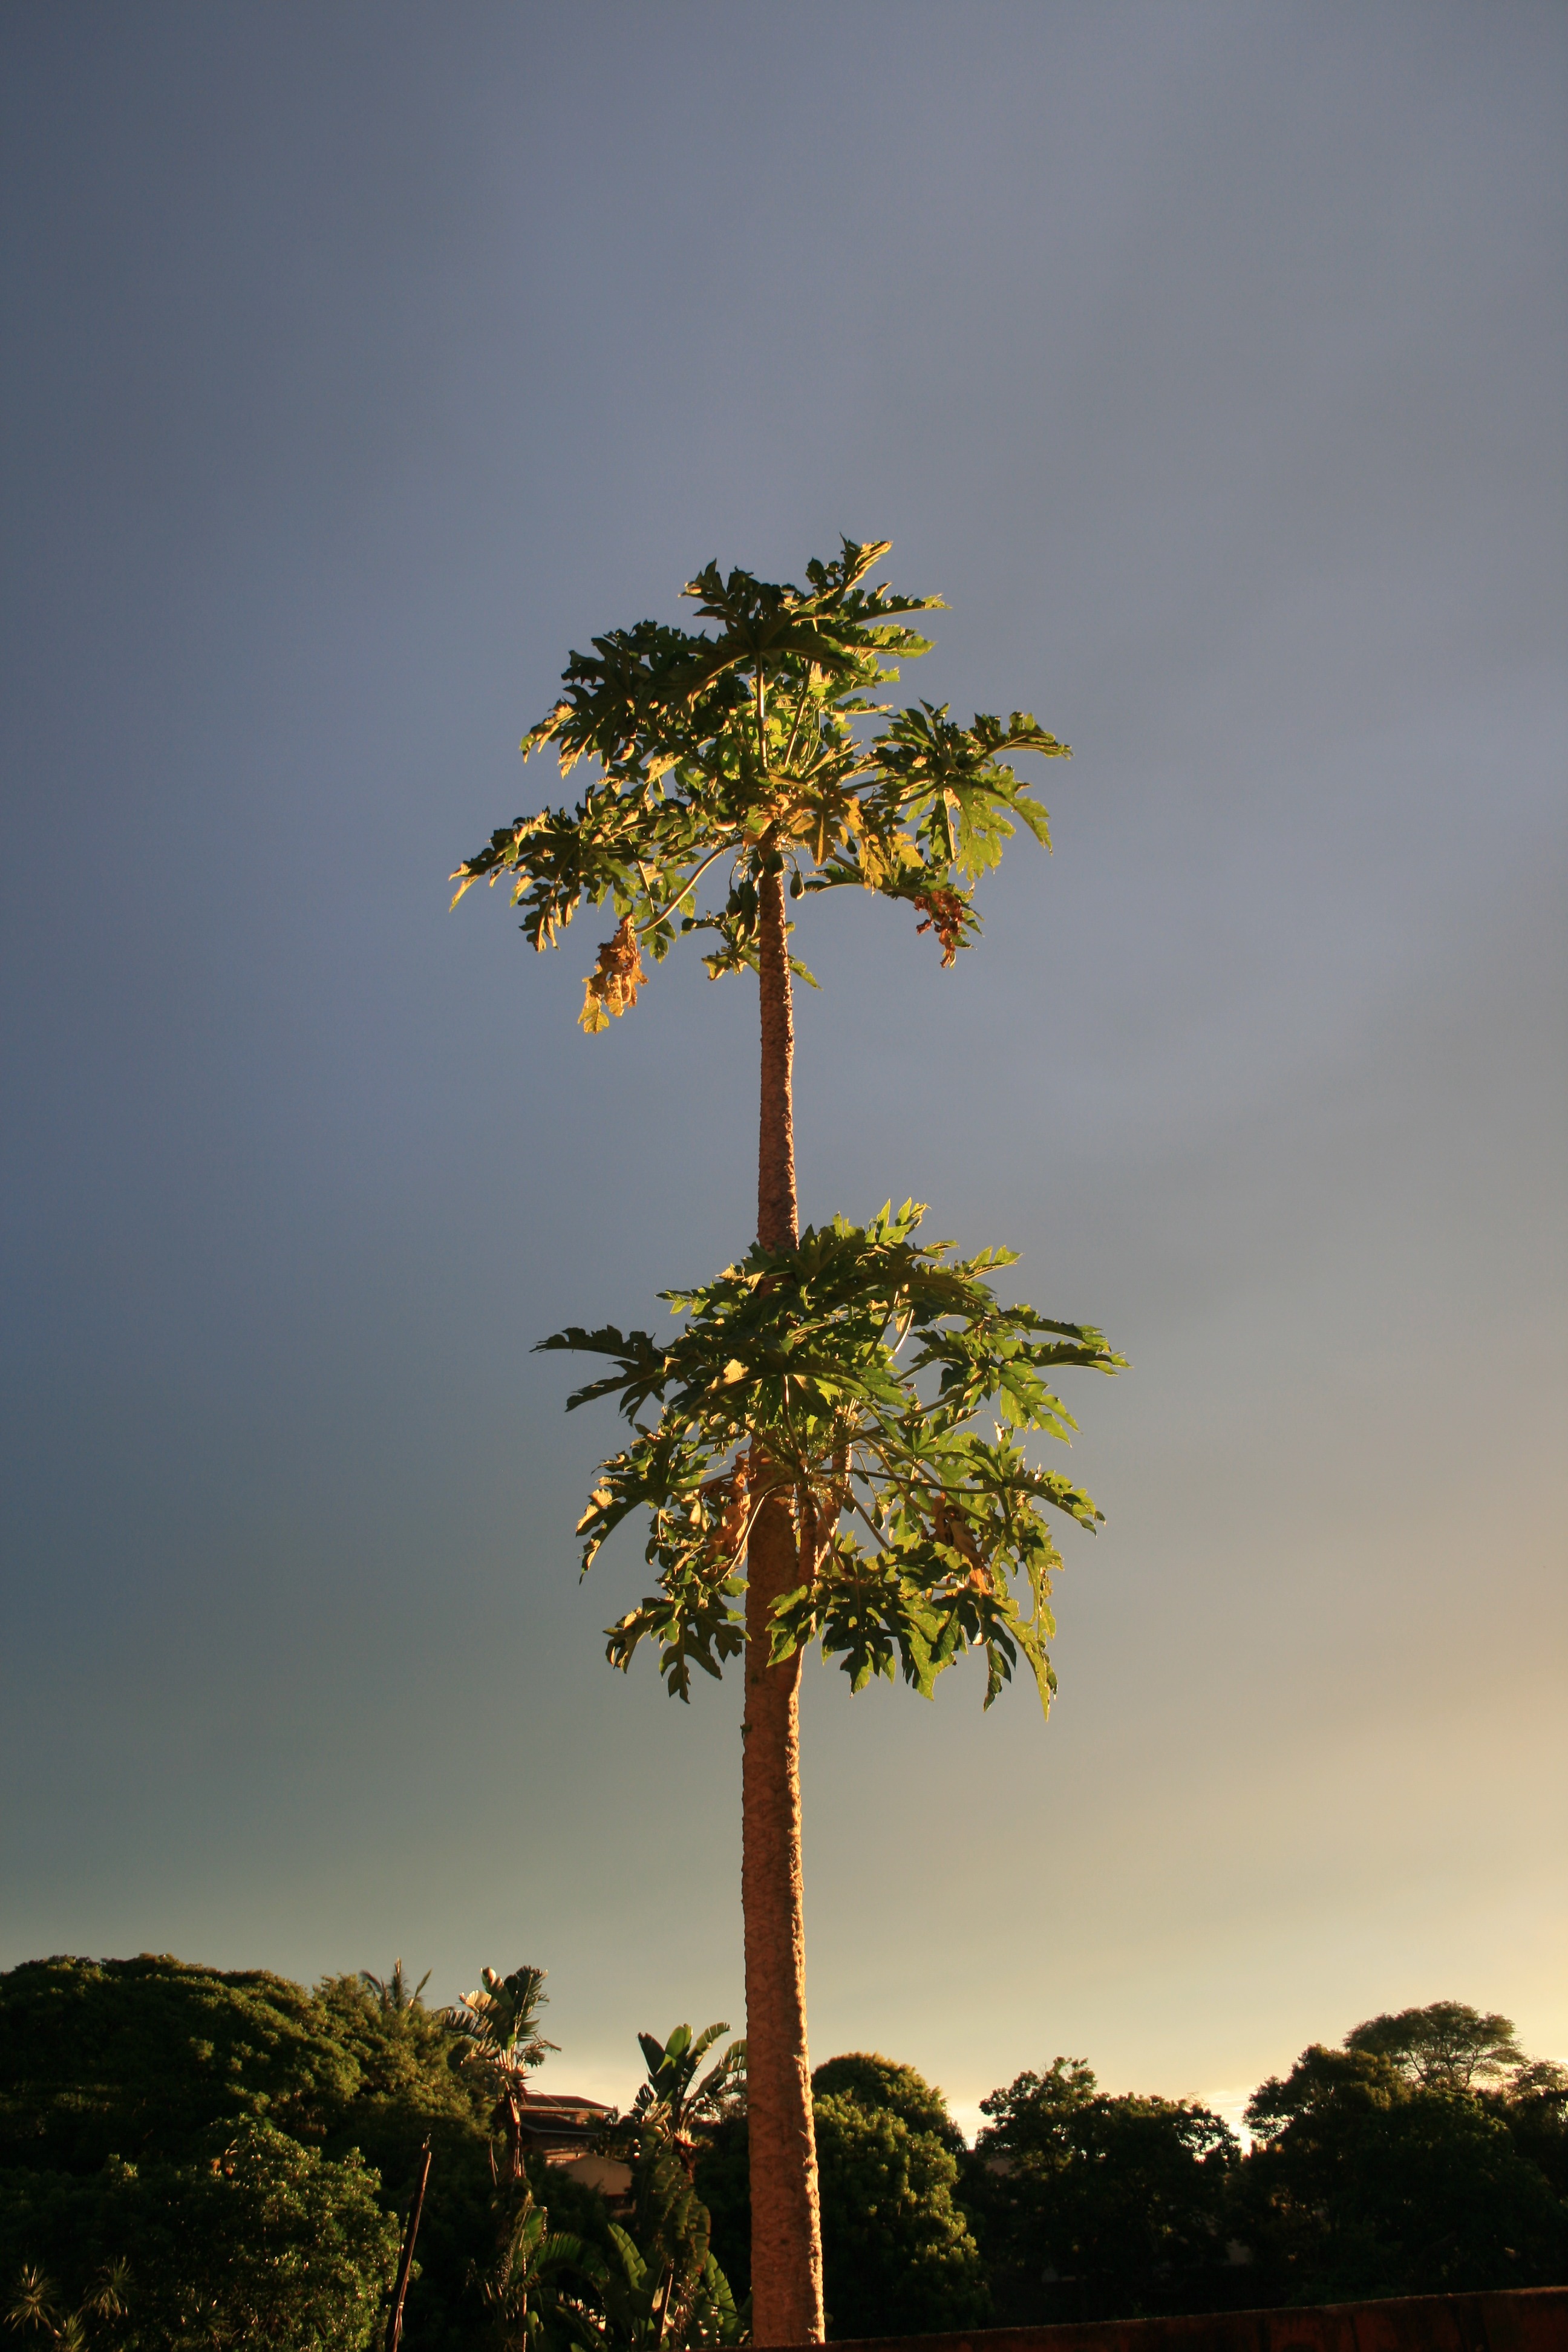
tree, nature, branch, plant, sky, sunset, sunlight, leaf, flower, trunk, environment, green, tropical, autumn, botany, agriculture, flora, trees, leaves, outdoors, branches, organic, subtropical, flowering plant, plant stem, woody plant, land plant, arecales, palm family, pawpaw